British Aerospace Harrier II

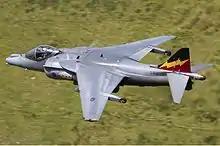
RAF Harrier GR9 in flight, 2010

The Harrier II is an extensively modified version of the first generation Harrier GR1/GR3 series. The original aluminium alloy fuselage was replaced with one made extensively of composites, providing significant weight reduction and increased payload or range. A new one-piece wing provides around 14 per cent more area and increased thickness. The wing and leading-edge root extensions allows for a 6,700-pound (3,035 kg) payload increase over a 1,000 ft (300 m) takeoff compared with the first generation Harriers. The RAF's Harrier IIs feature an additional missile pylon in front of each wing landing gear, as well as strengthened leading edges on the wings in order to meet higher bird strike requirements. Among the major differences with the American cousin, was the new ZEUS Electronic countermeasure (ECM) system, also proposed for the USMC AV-8 (which retained, after an evaluation, the original ALQ-164). ZEUS was one of the main systems in the British design, being a modern and costly apparatus, with an estimated cost of $1.7 million per set.